2009 Goshen County tornado

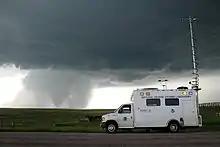
An image of the tornado, with a mobile radar truck observing it.

In the afternoon hours of June 5, 2009, a well-documented tornado moved across Goshen County, located in the state of Wyoming. The tornado was observed by hundreds of experimental radar instruments, and the event formed the pinnacle of the VORTEX projects, which aimed to document the formation and lifecycle of a tornado. The tornado and the observations of it were heavily studied by meteorologists in the following years, and footage of the tornado has been featured on several national television networks, including The Weather Channel.